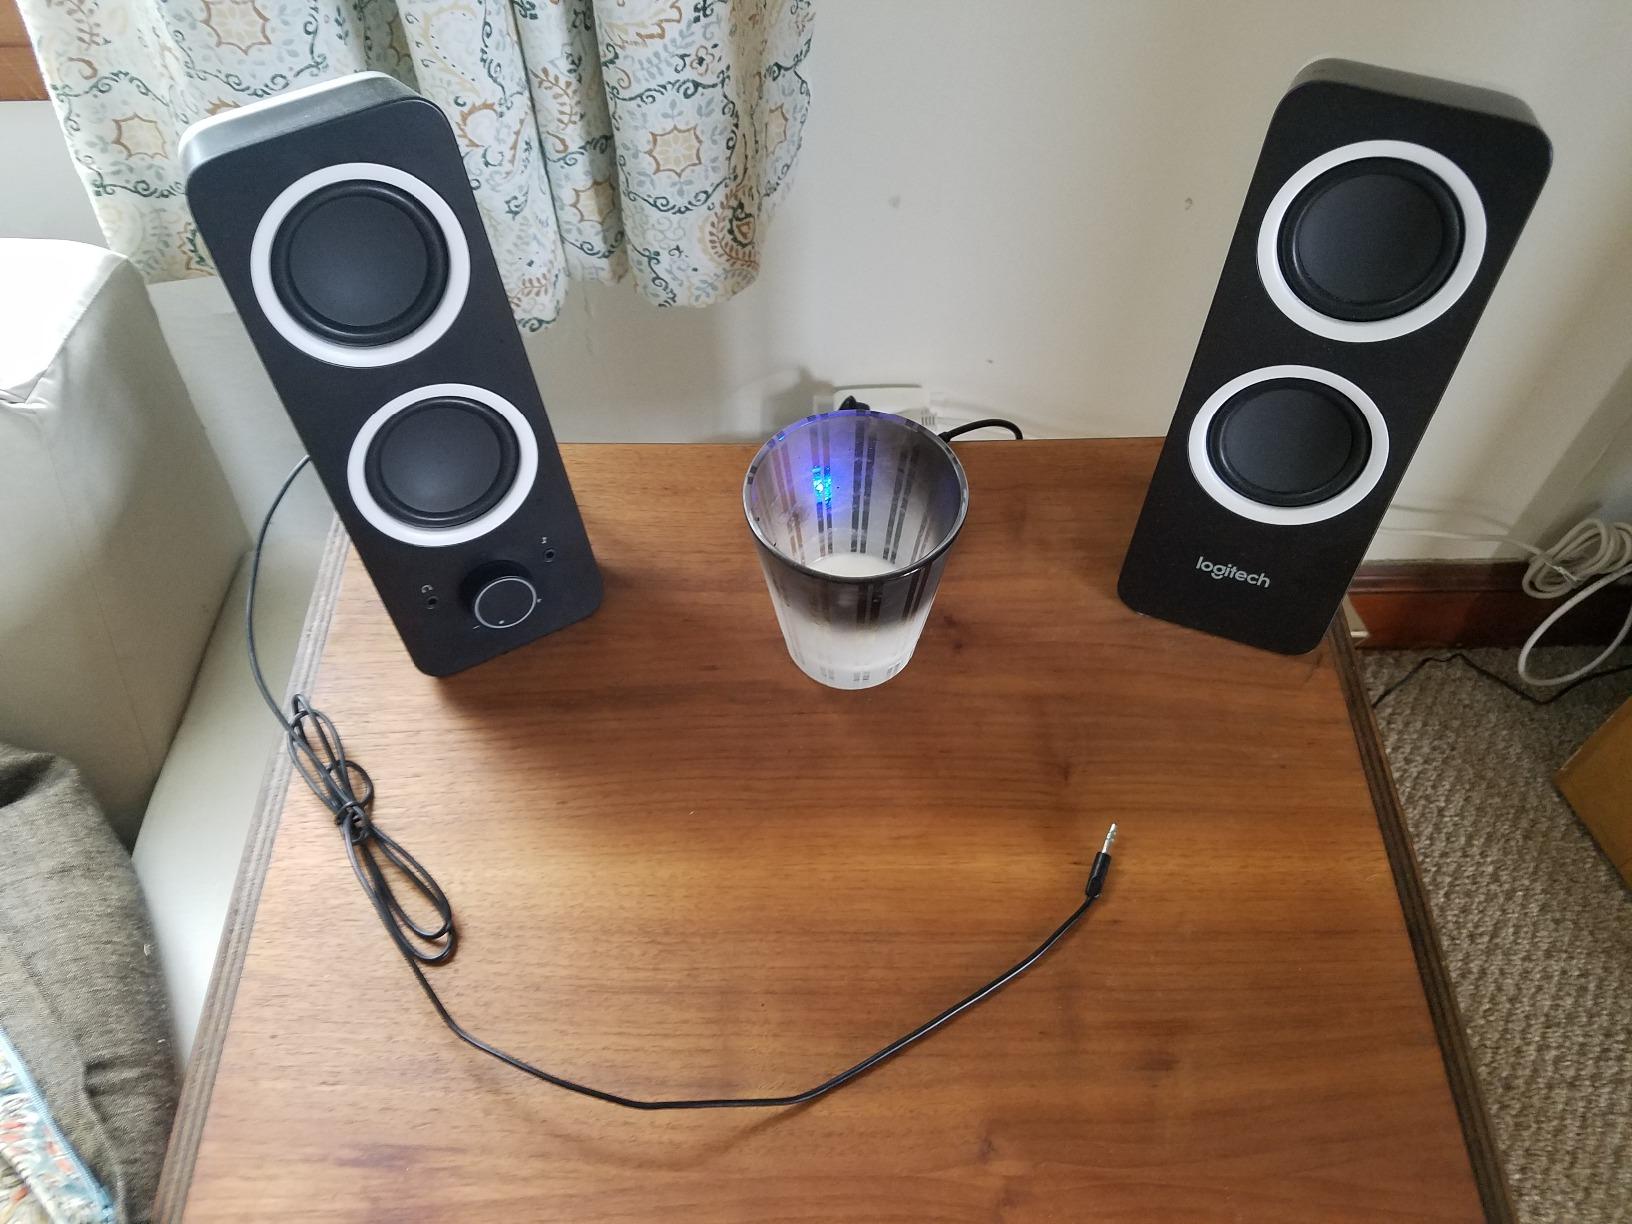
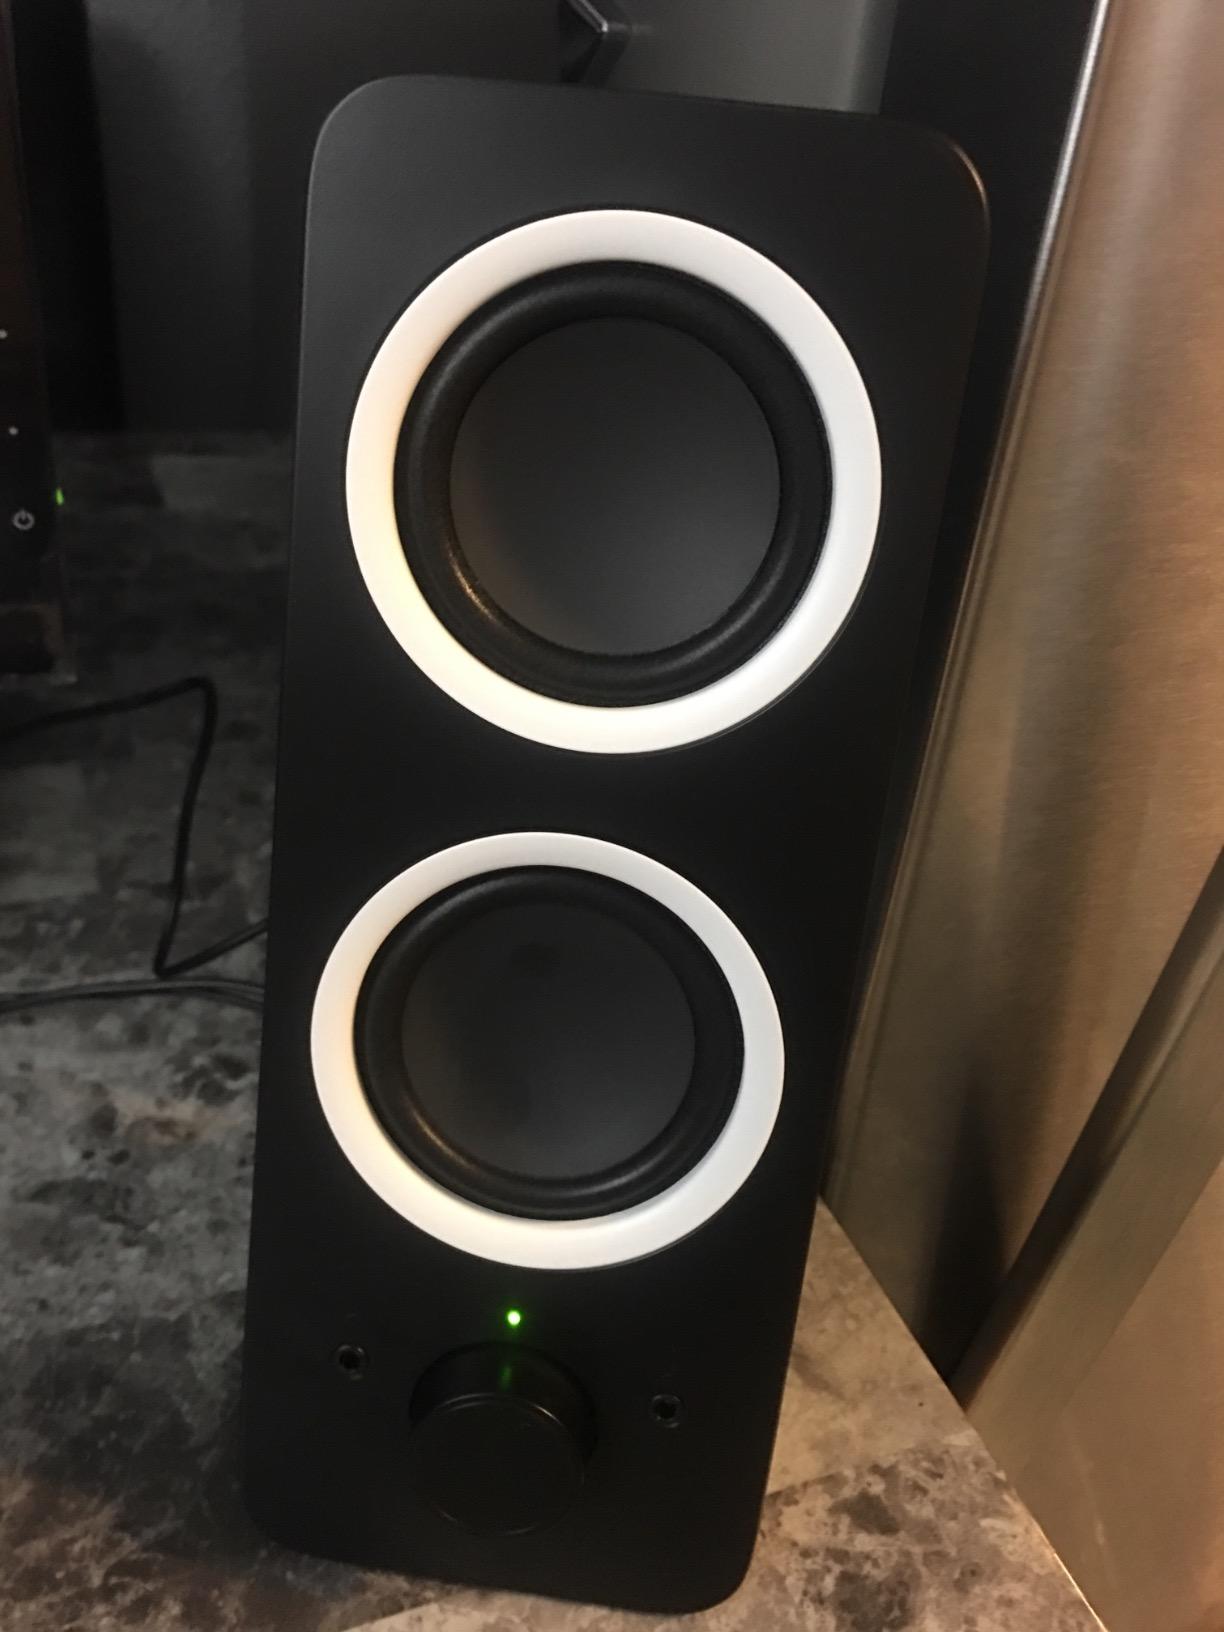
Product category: speaker
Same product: yes